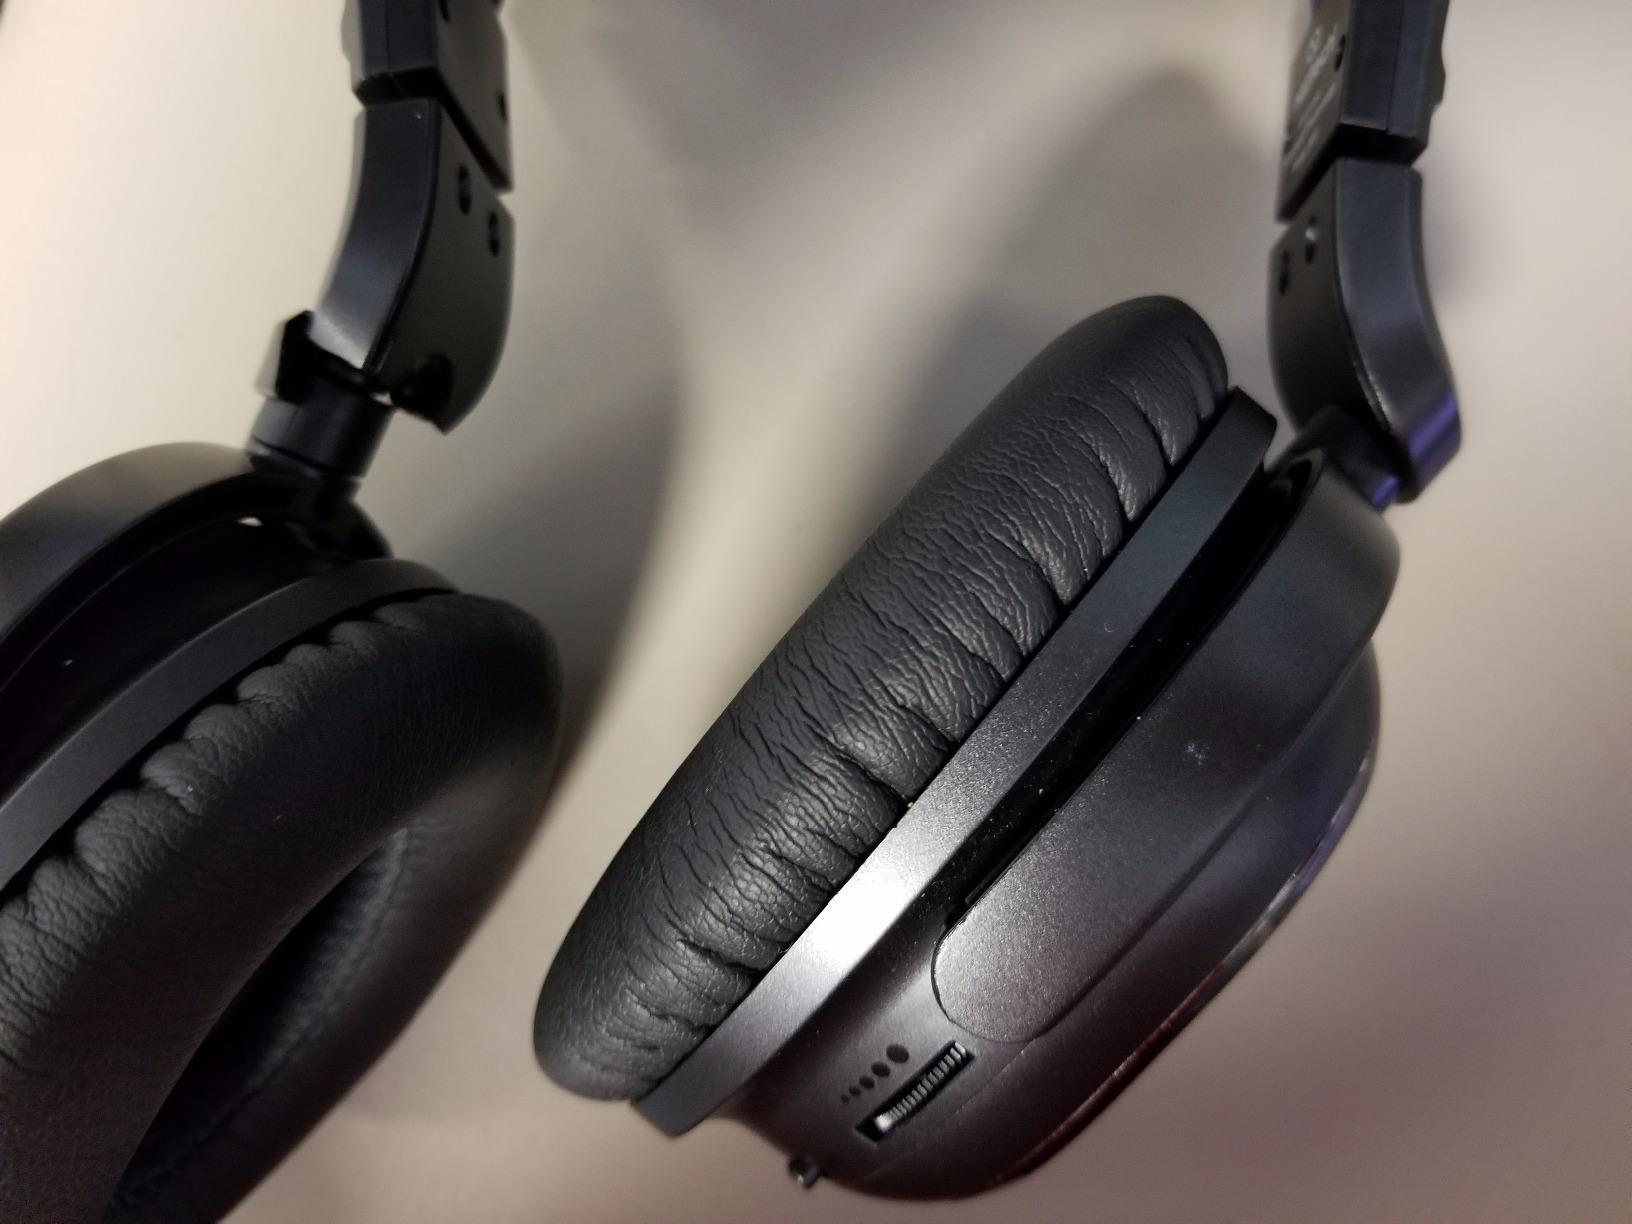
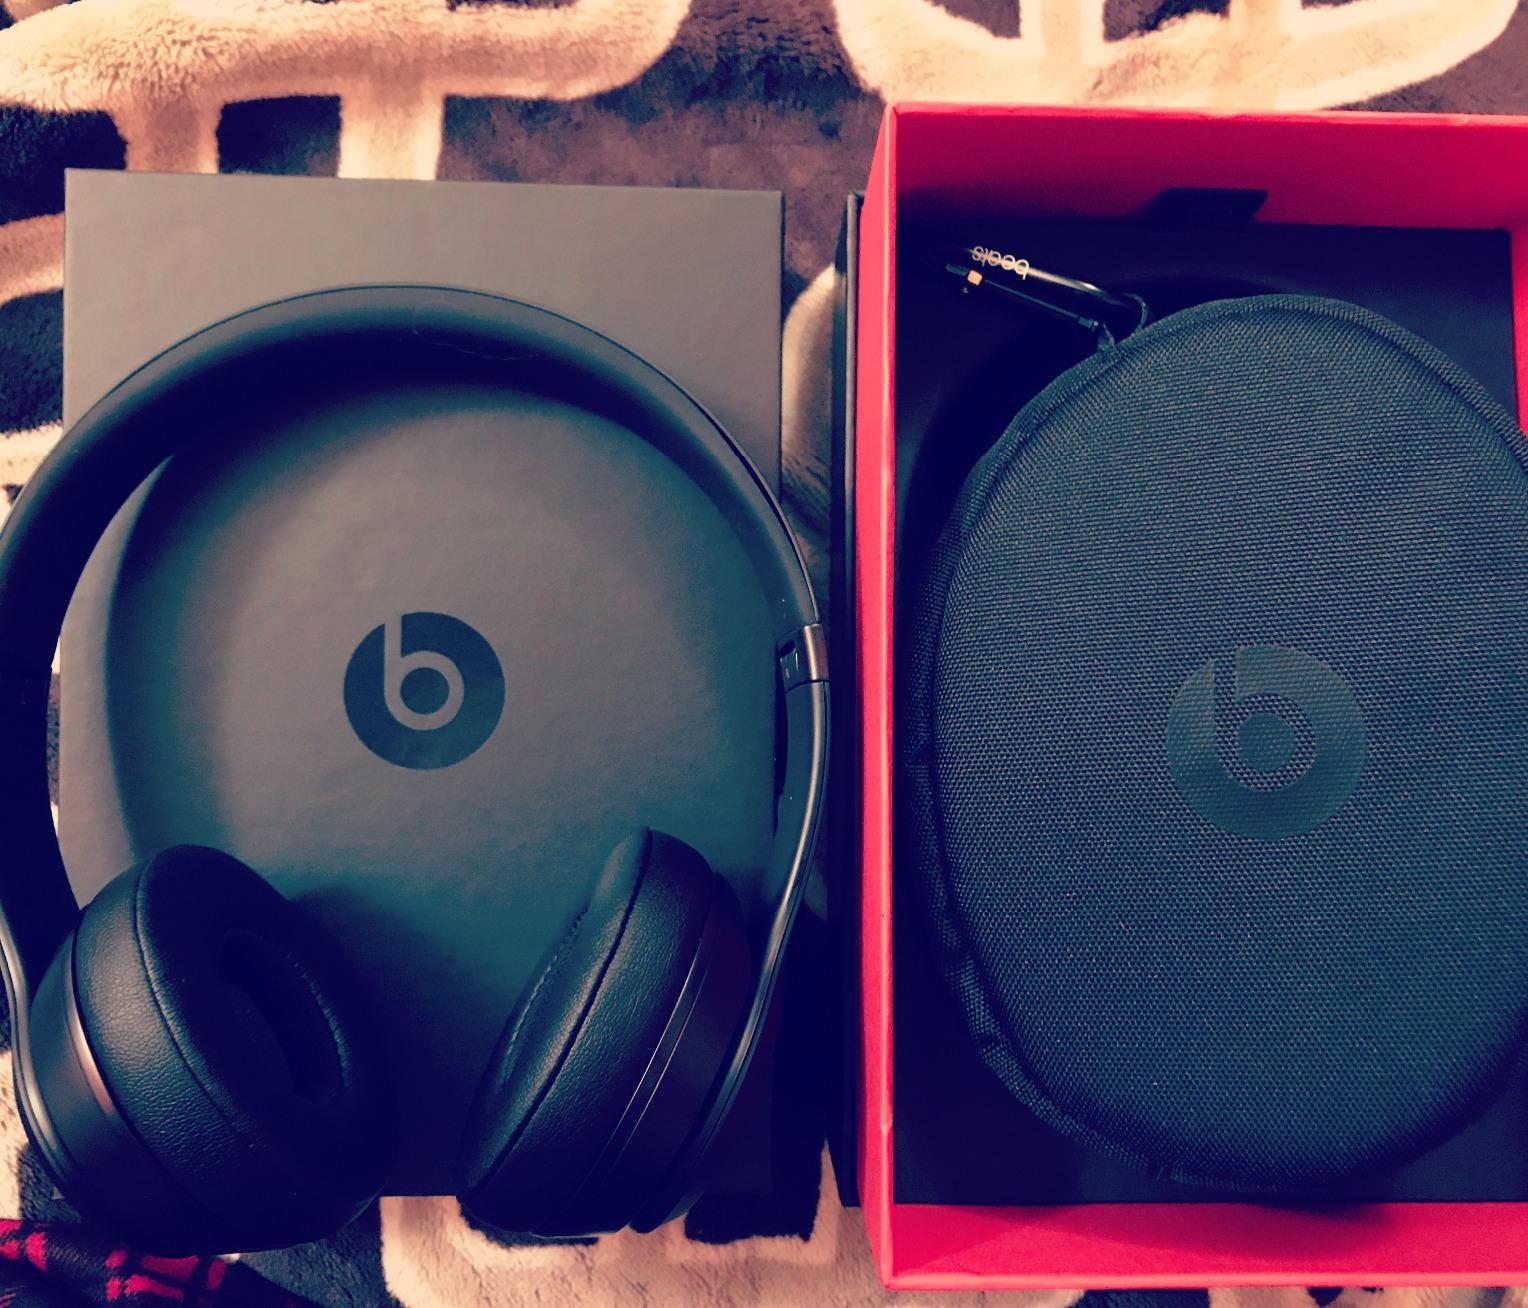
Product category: headphones
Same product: no